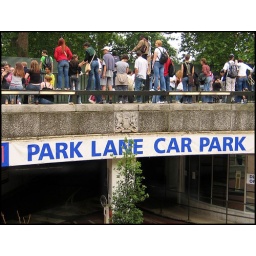
You might just get a view over the fence but that's a 40 foot drop into the car park